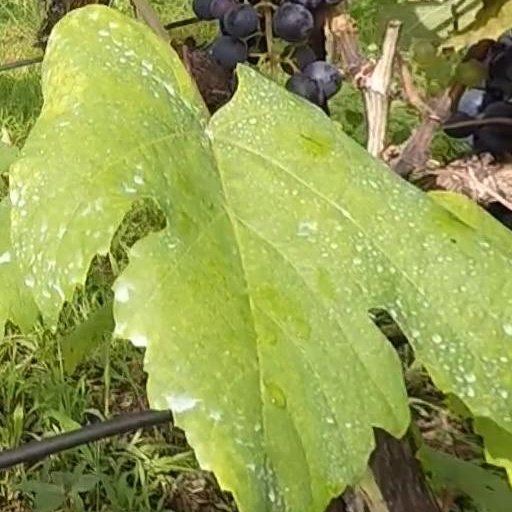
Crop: grape